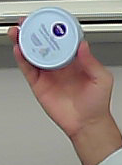
Product: nivea_baby